Ülo Tuulik

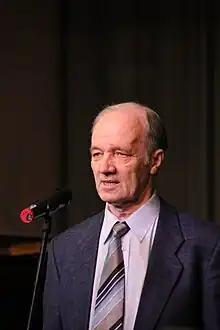
Ülo Tuulik in 2011

Ülo Tuulik (born 22 February 1940, in Abruka Island, Saare County) is an Estonian writer.